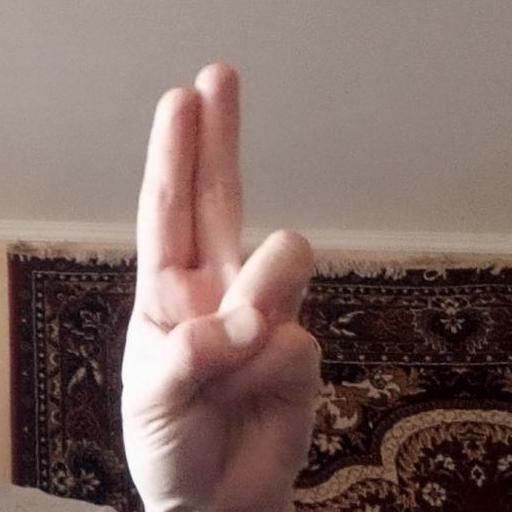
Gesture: two_up